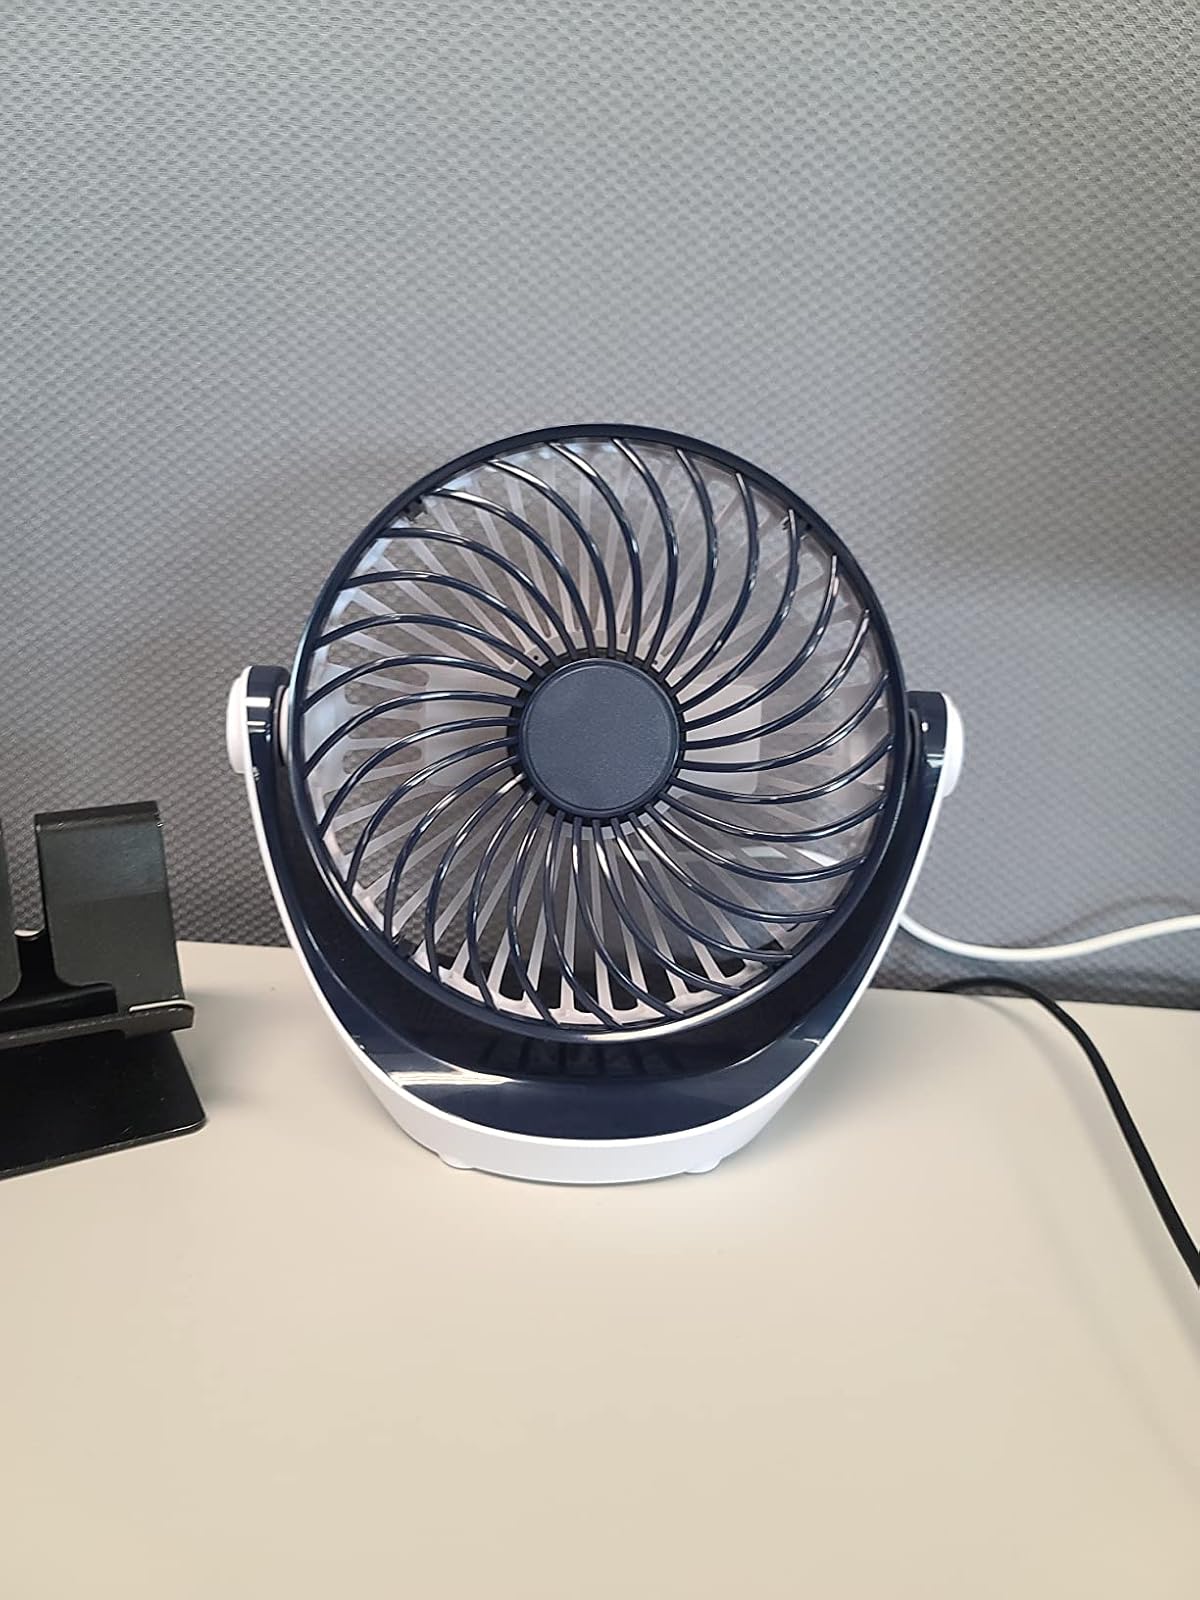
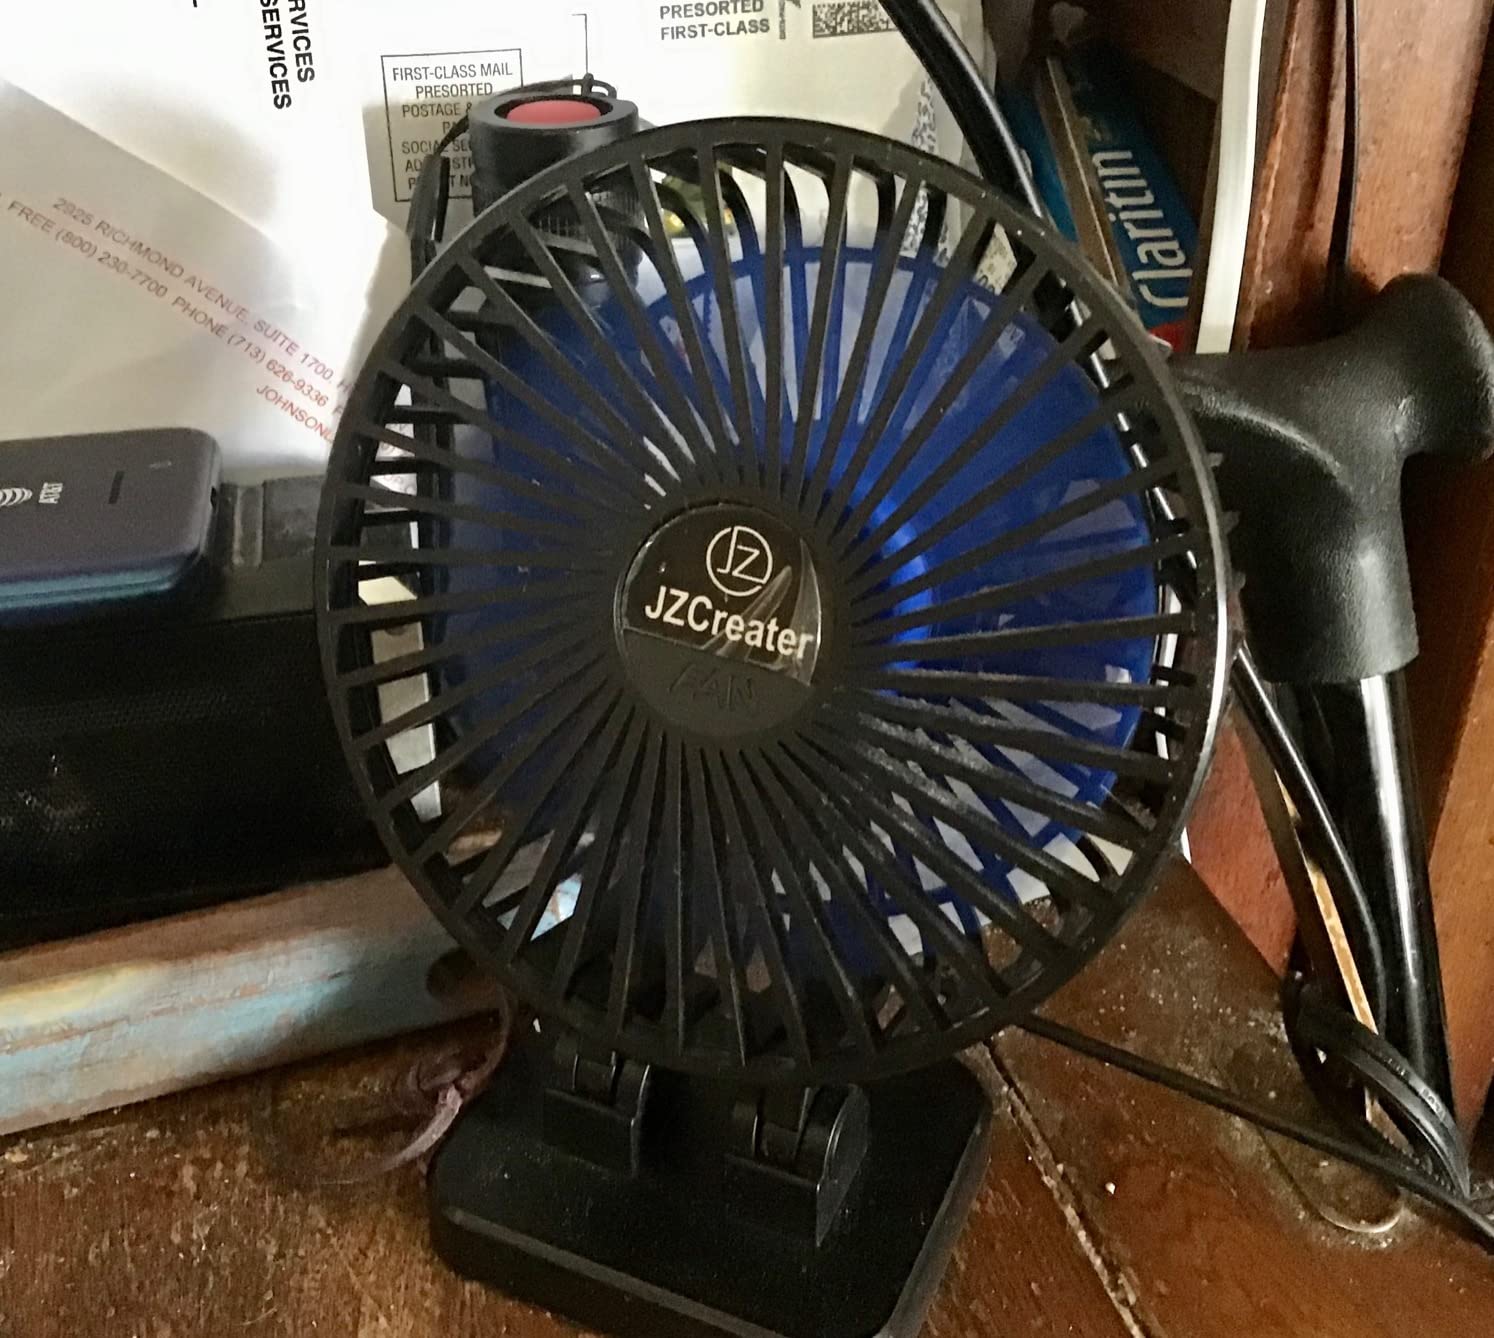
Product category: fan
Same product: no